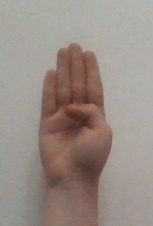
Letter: kaaf